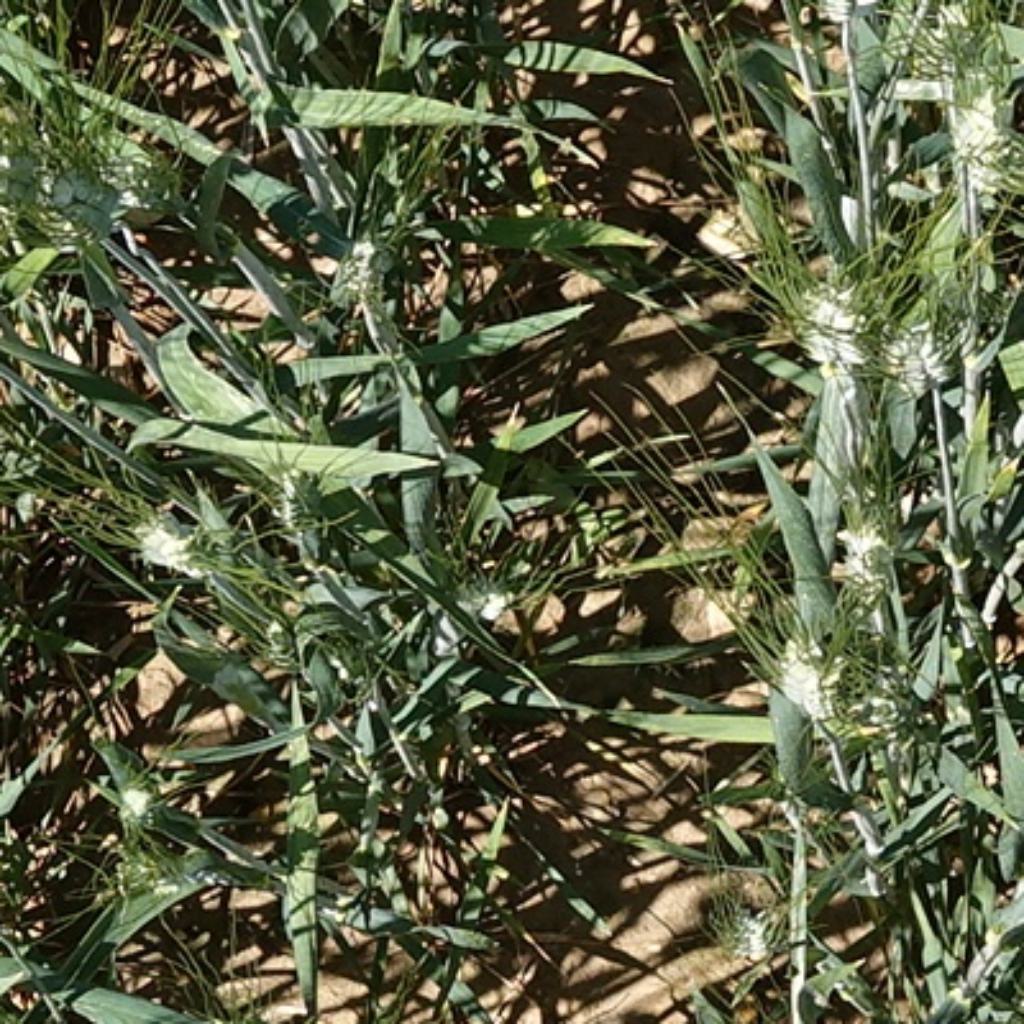
Country: France
Location: Gréoux
Wheat development stage: Filling